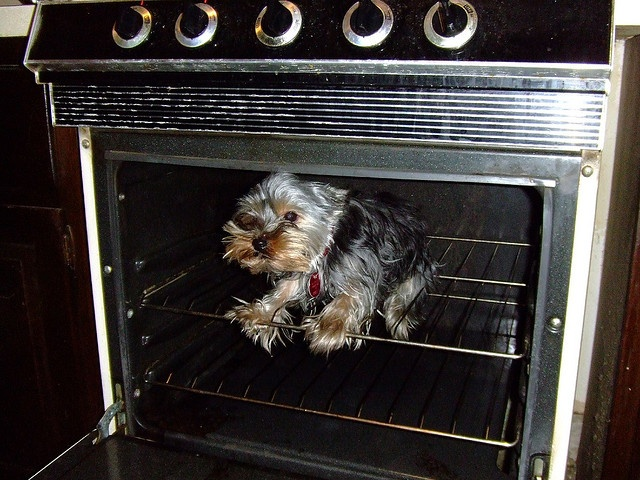
A small dog laying inside of an oven.
A small dog sitting on a rack in a oven.
a small dog is sitting in an oven
A small dog is sitting in an oven
A small dog inside a kitchen oven with the oven door open.